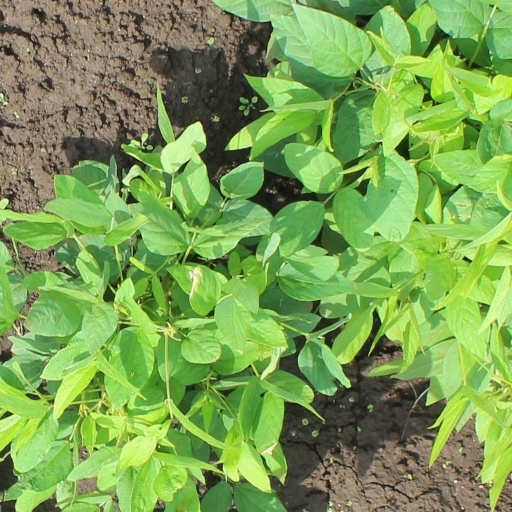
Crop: soybean